Sky position (RA, Dec in degrees): 228.522, -1.704
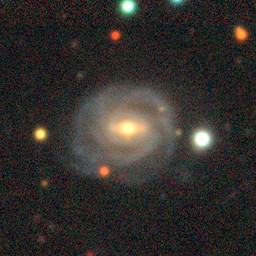
Galaxy morphology: Barred Spiral Galaxies